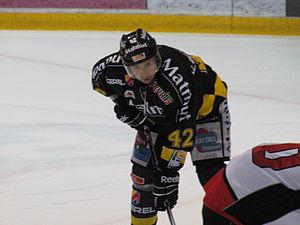
Julien Desrosiers lors de la Coupe Continentale de hockey 2012 à Rouen
Mark Rycroft est un joueur professionnel canadien de hockey sur glace. Il évoluait au poste d'ailier.